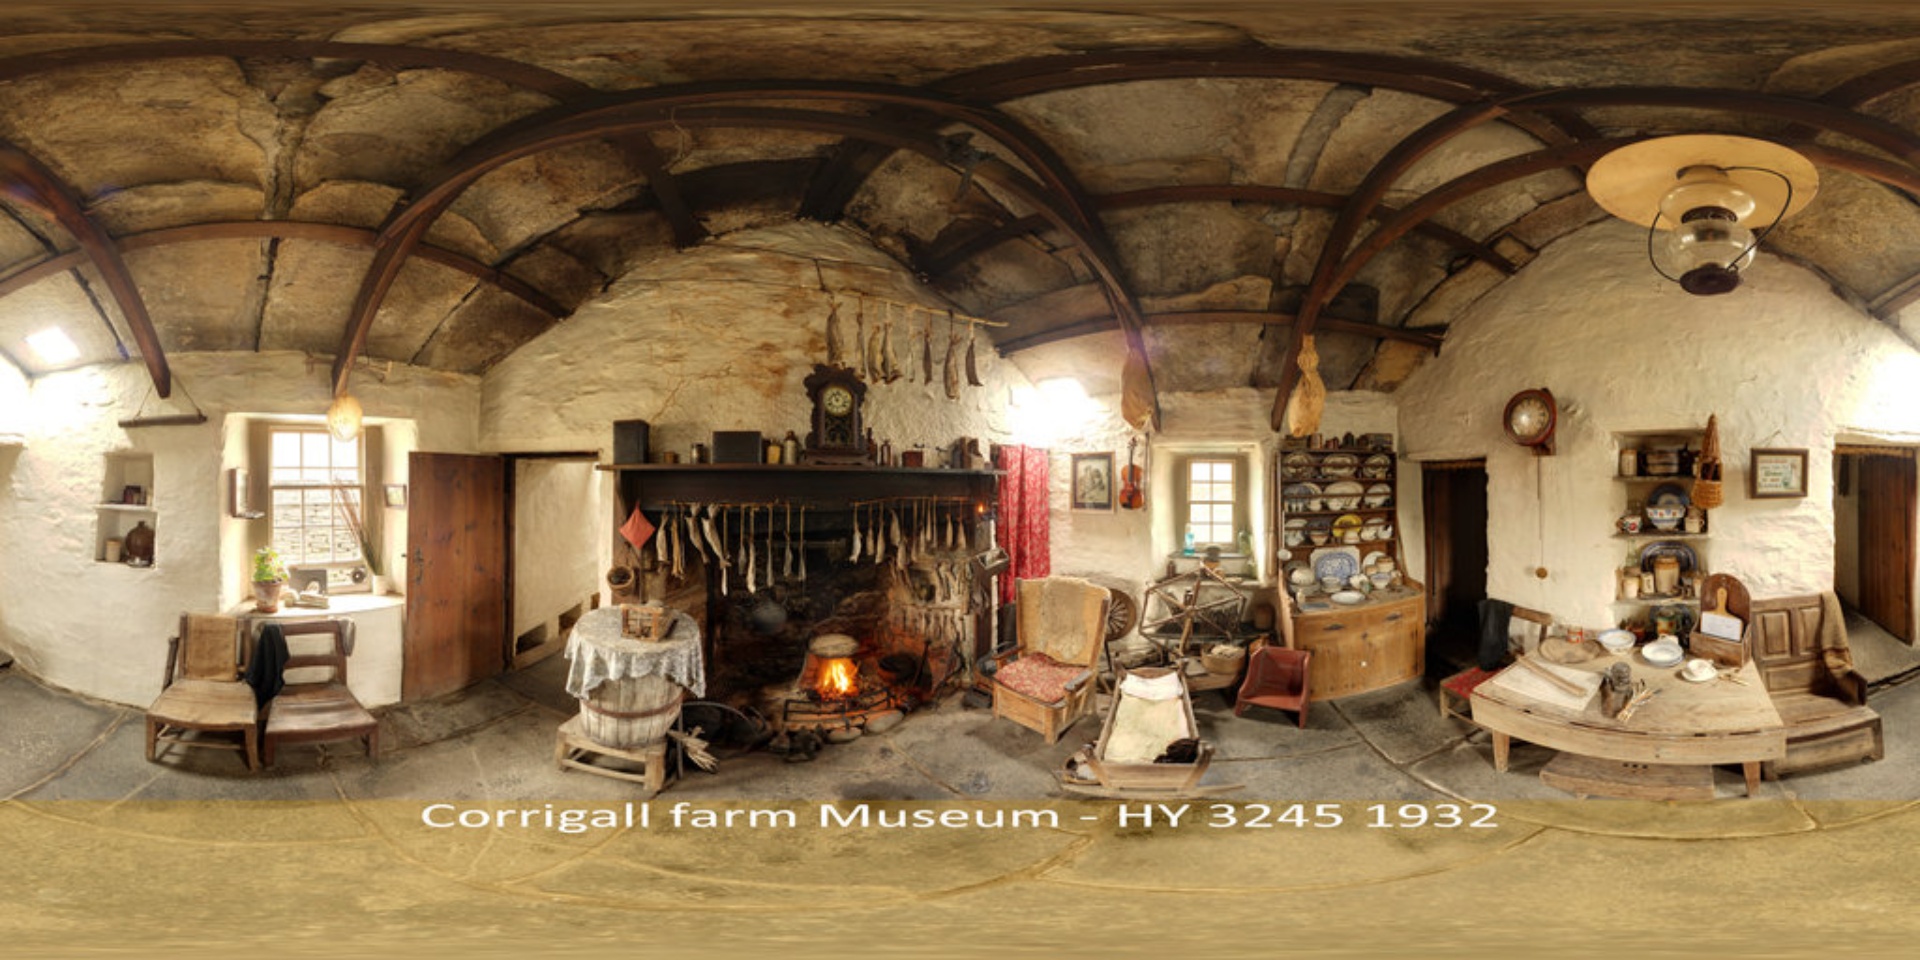
Referred object: Black clock on the stove

Referred object: the armchair to the right of the fireplace